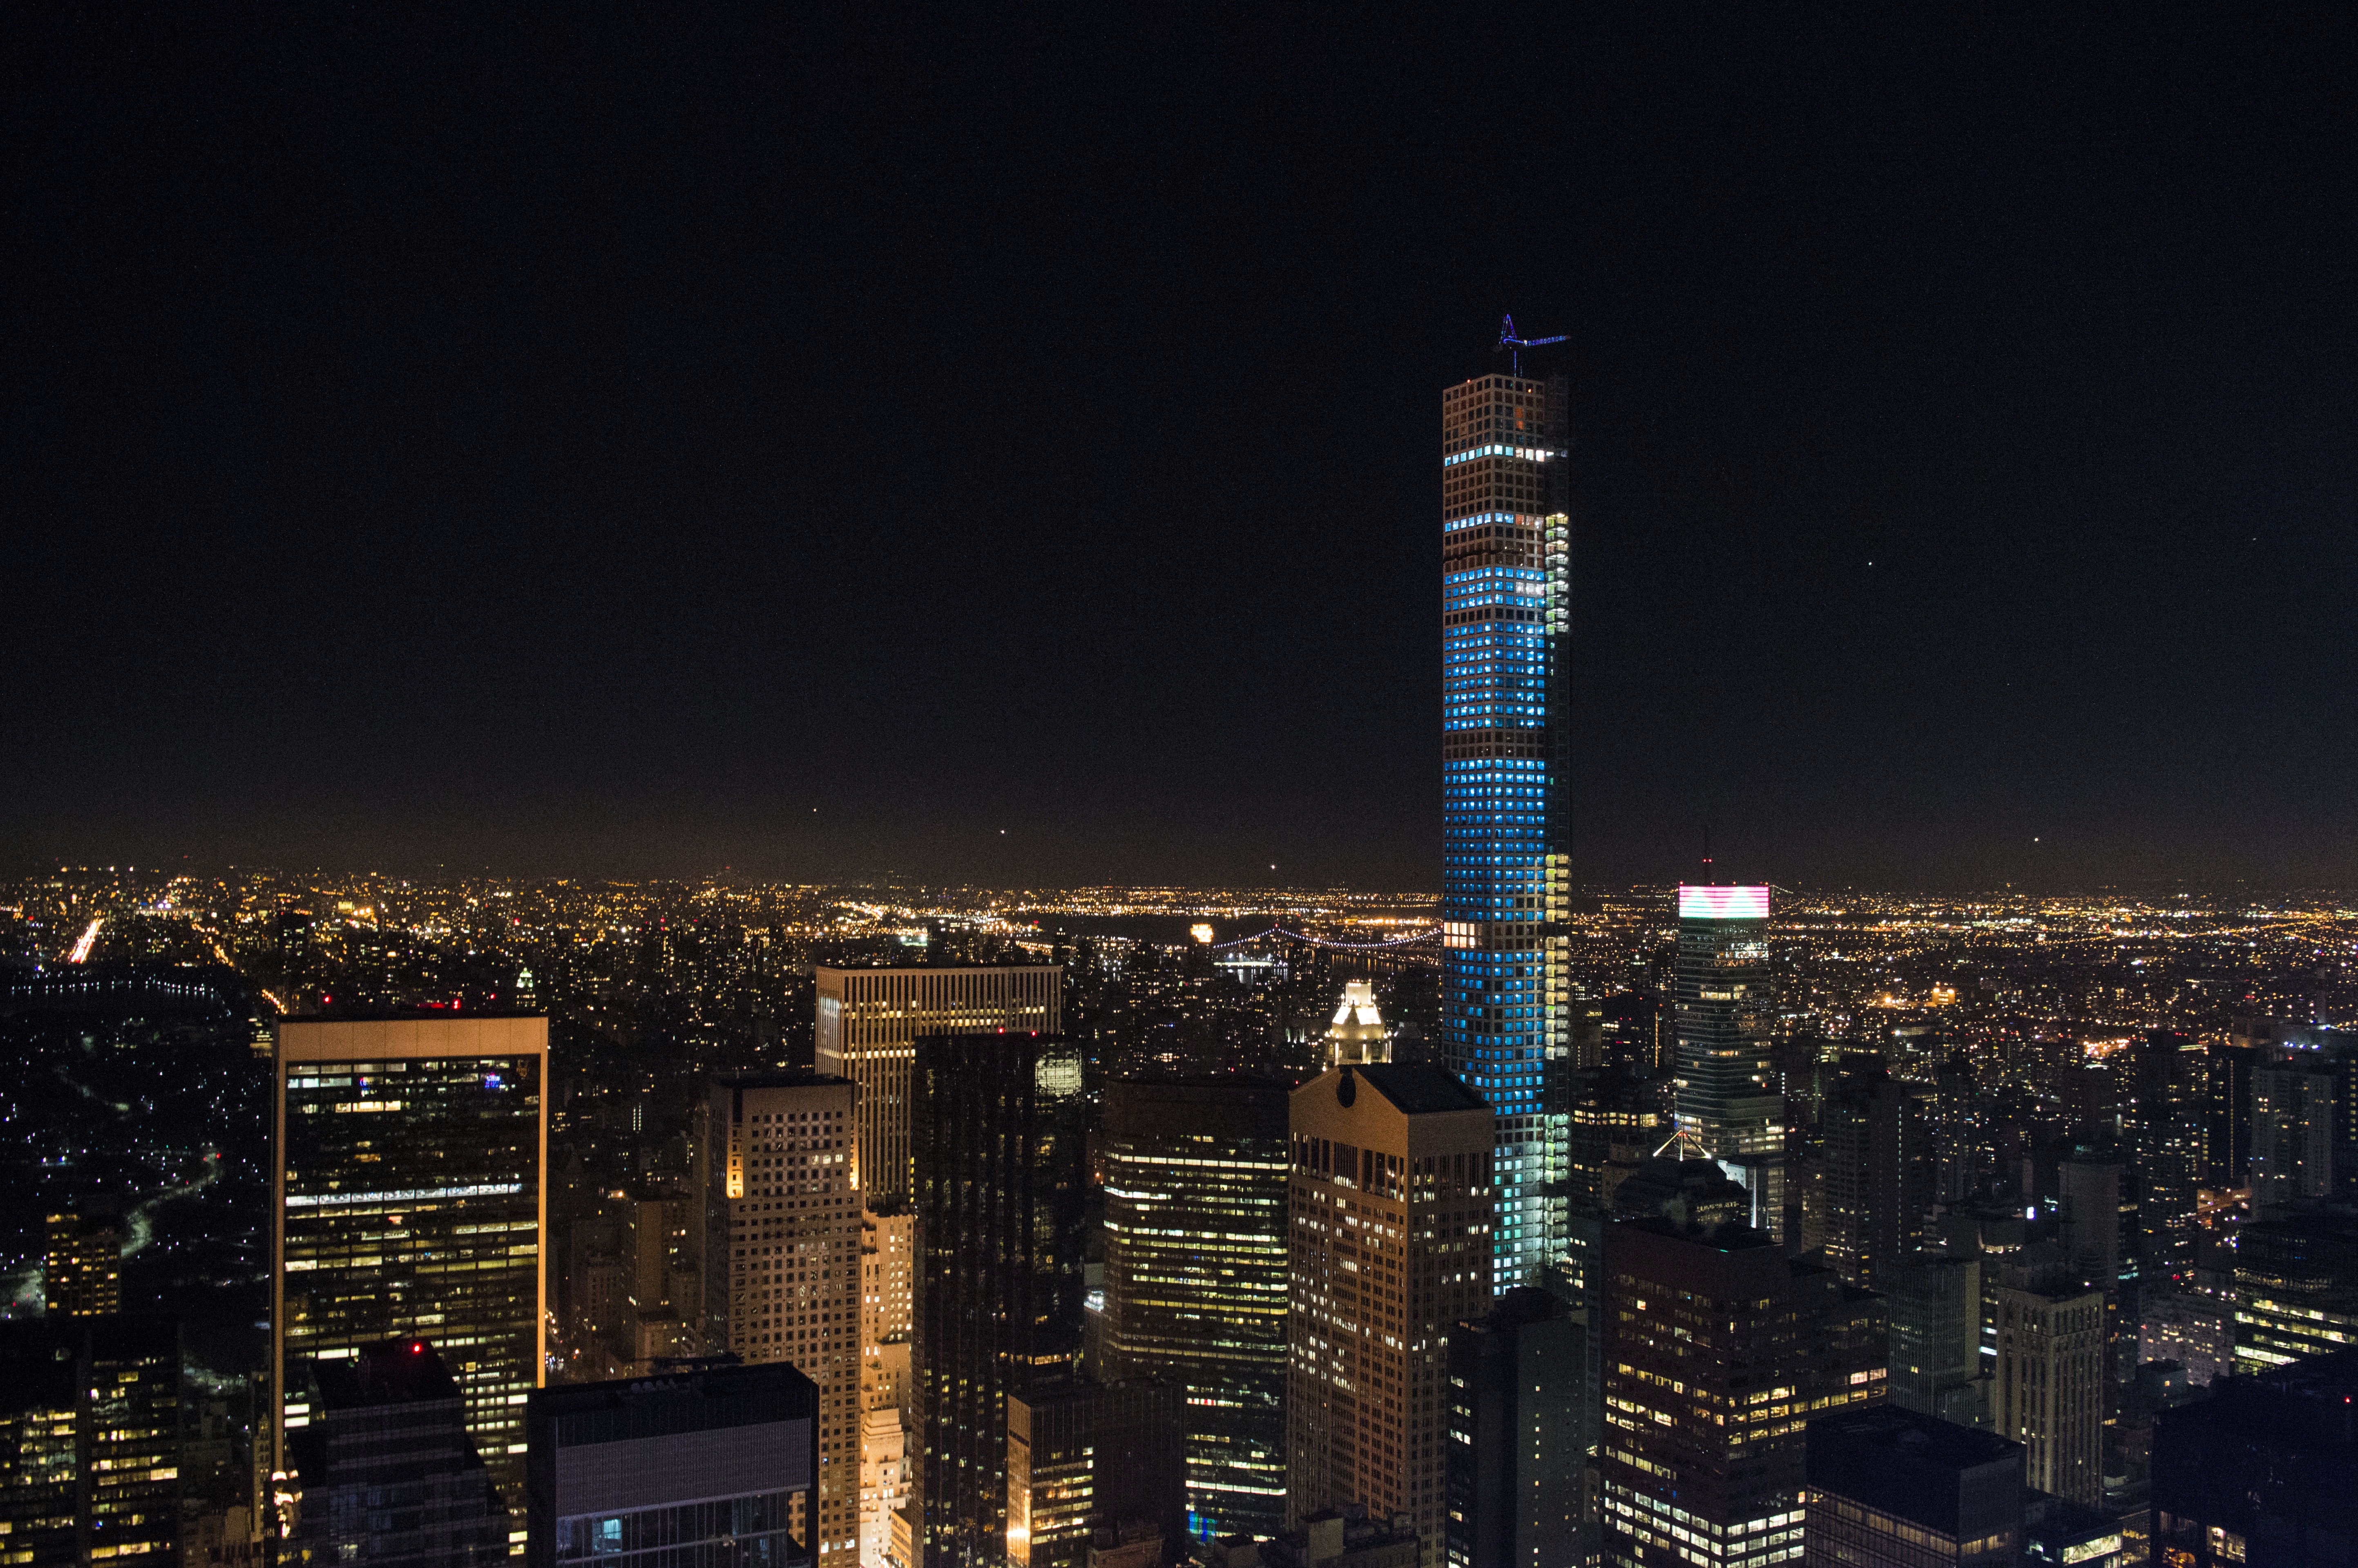
landscape, outdoor, rock, horizon, skyline, night, town, view, building, city, skyscraper, cityscape, downtown, travel, dusk, environment, evening, reflection, high, tower, nyc, color, usa, america, holiday, landmark, darkness, tourism, trip, tower block, lights, the, of, buildings, new, york, top, wonderful, metropolis, top of the rock, urban area, human settlement, atmosphere of earth, metropolitan area